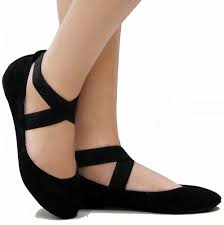
Label: Ballet Flat